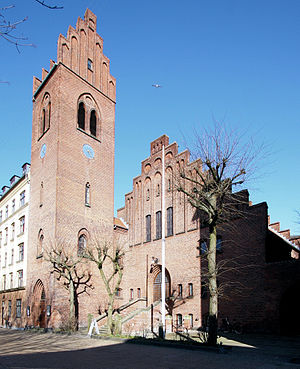
Gethsemane Kirke
Gethsemane Kirke
Gethsemane Kirke ligger i Vesterbro Sogn i Københavns Kommune, i Dannebrogsgade på Vesterbro. Kirken var en af de 16 kirker, som Københavns Stiftsråd oprindeligt anbefalede skulle lukkes. Kulturminister Marianne Jelved anbefalede at kirken skulle nedlægges 31. december 2014.